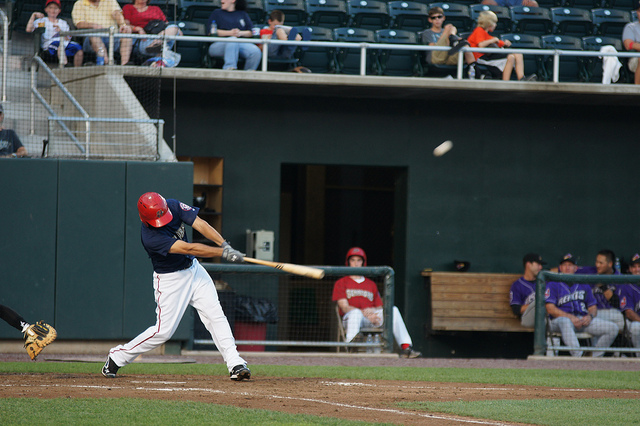
vận động viên bóng chày đang thi đấu trên sân